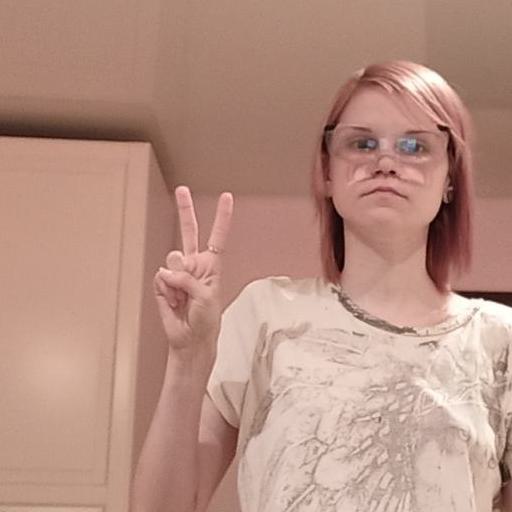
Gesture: peace